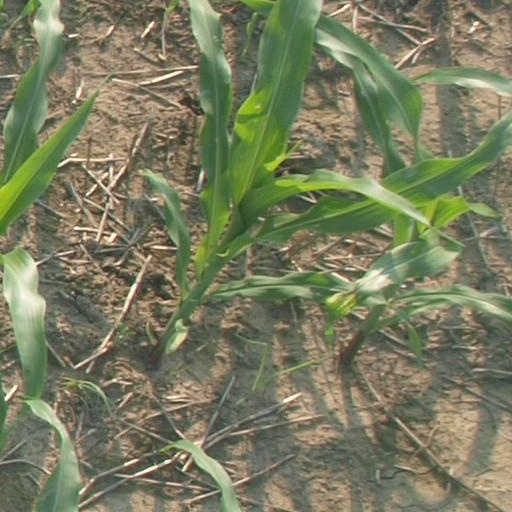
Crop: maize; corn